Platz der Alten Synagoge

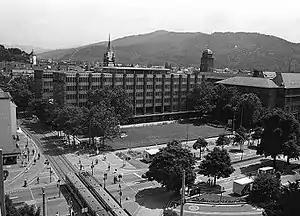
To the east of "Platz der Alten Synagoge" (in the picture behind it), on which the synagogue was built. Kollegiengebäude II was built during the early 1960s.

The Platz der Alten Synagoge ("Old Synagogue Square") is a square in Freiburg, Germany. With a size of , it is the second largest square in the city after Minster Square. The square is named after the old synagogue, which was destroyed during the Kristallnacht in 1938. The synagogue had been built in 1869/1870 to the southwest of today's location of the square.